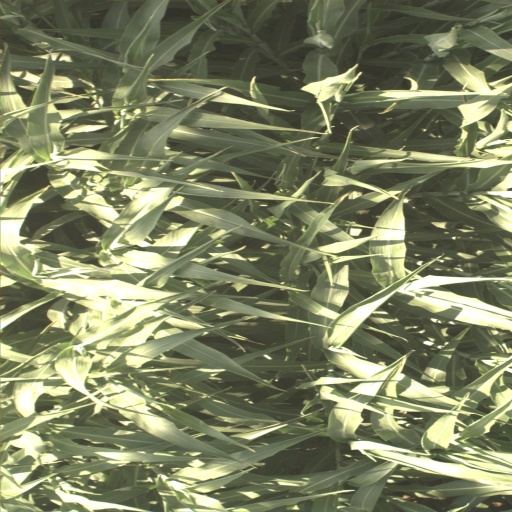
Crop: sorghum